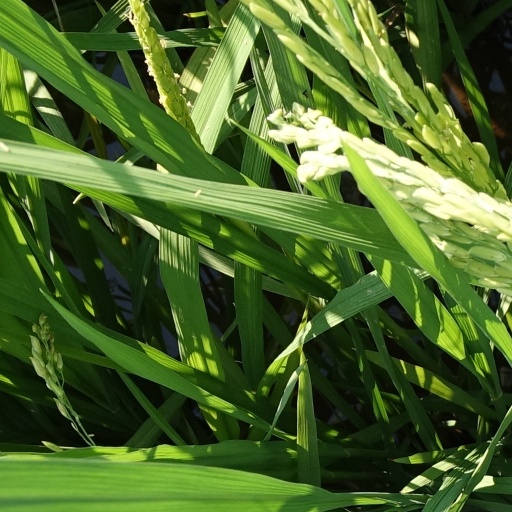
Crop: rice